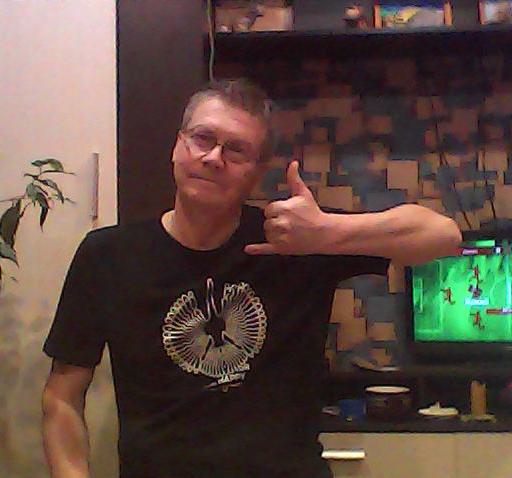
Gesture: call